Zapruder film

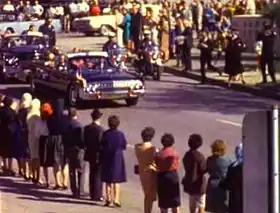
Frame 150 from the Zapruder film. Kennedy's limousine has just turned onto Elm Street.

The Zapruder film is a silent 8mm color motion picture sequence shot by Abraham Zapruder with a Bell & Howell home-movie camera, as United States President John F. Kennedy's motorcade passed through Dealey Plaza in Dallas, Texas, on November 22, 1963. It unexpectedly captured the President's assassination.